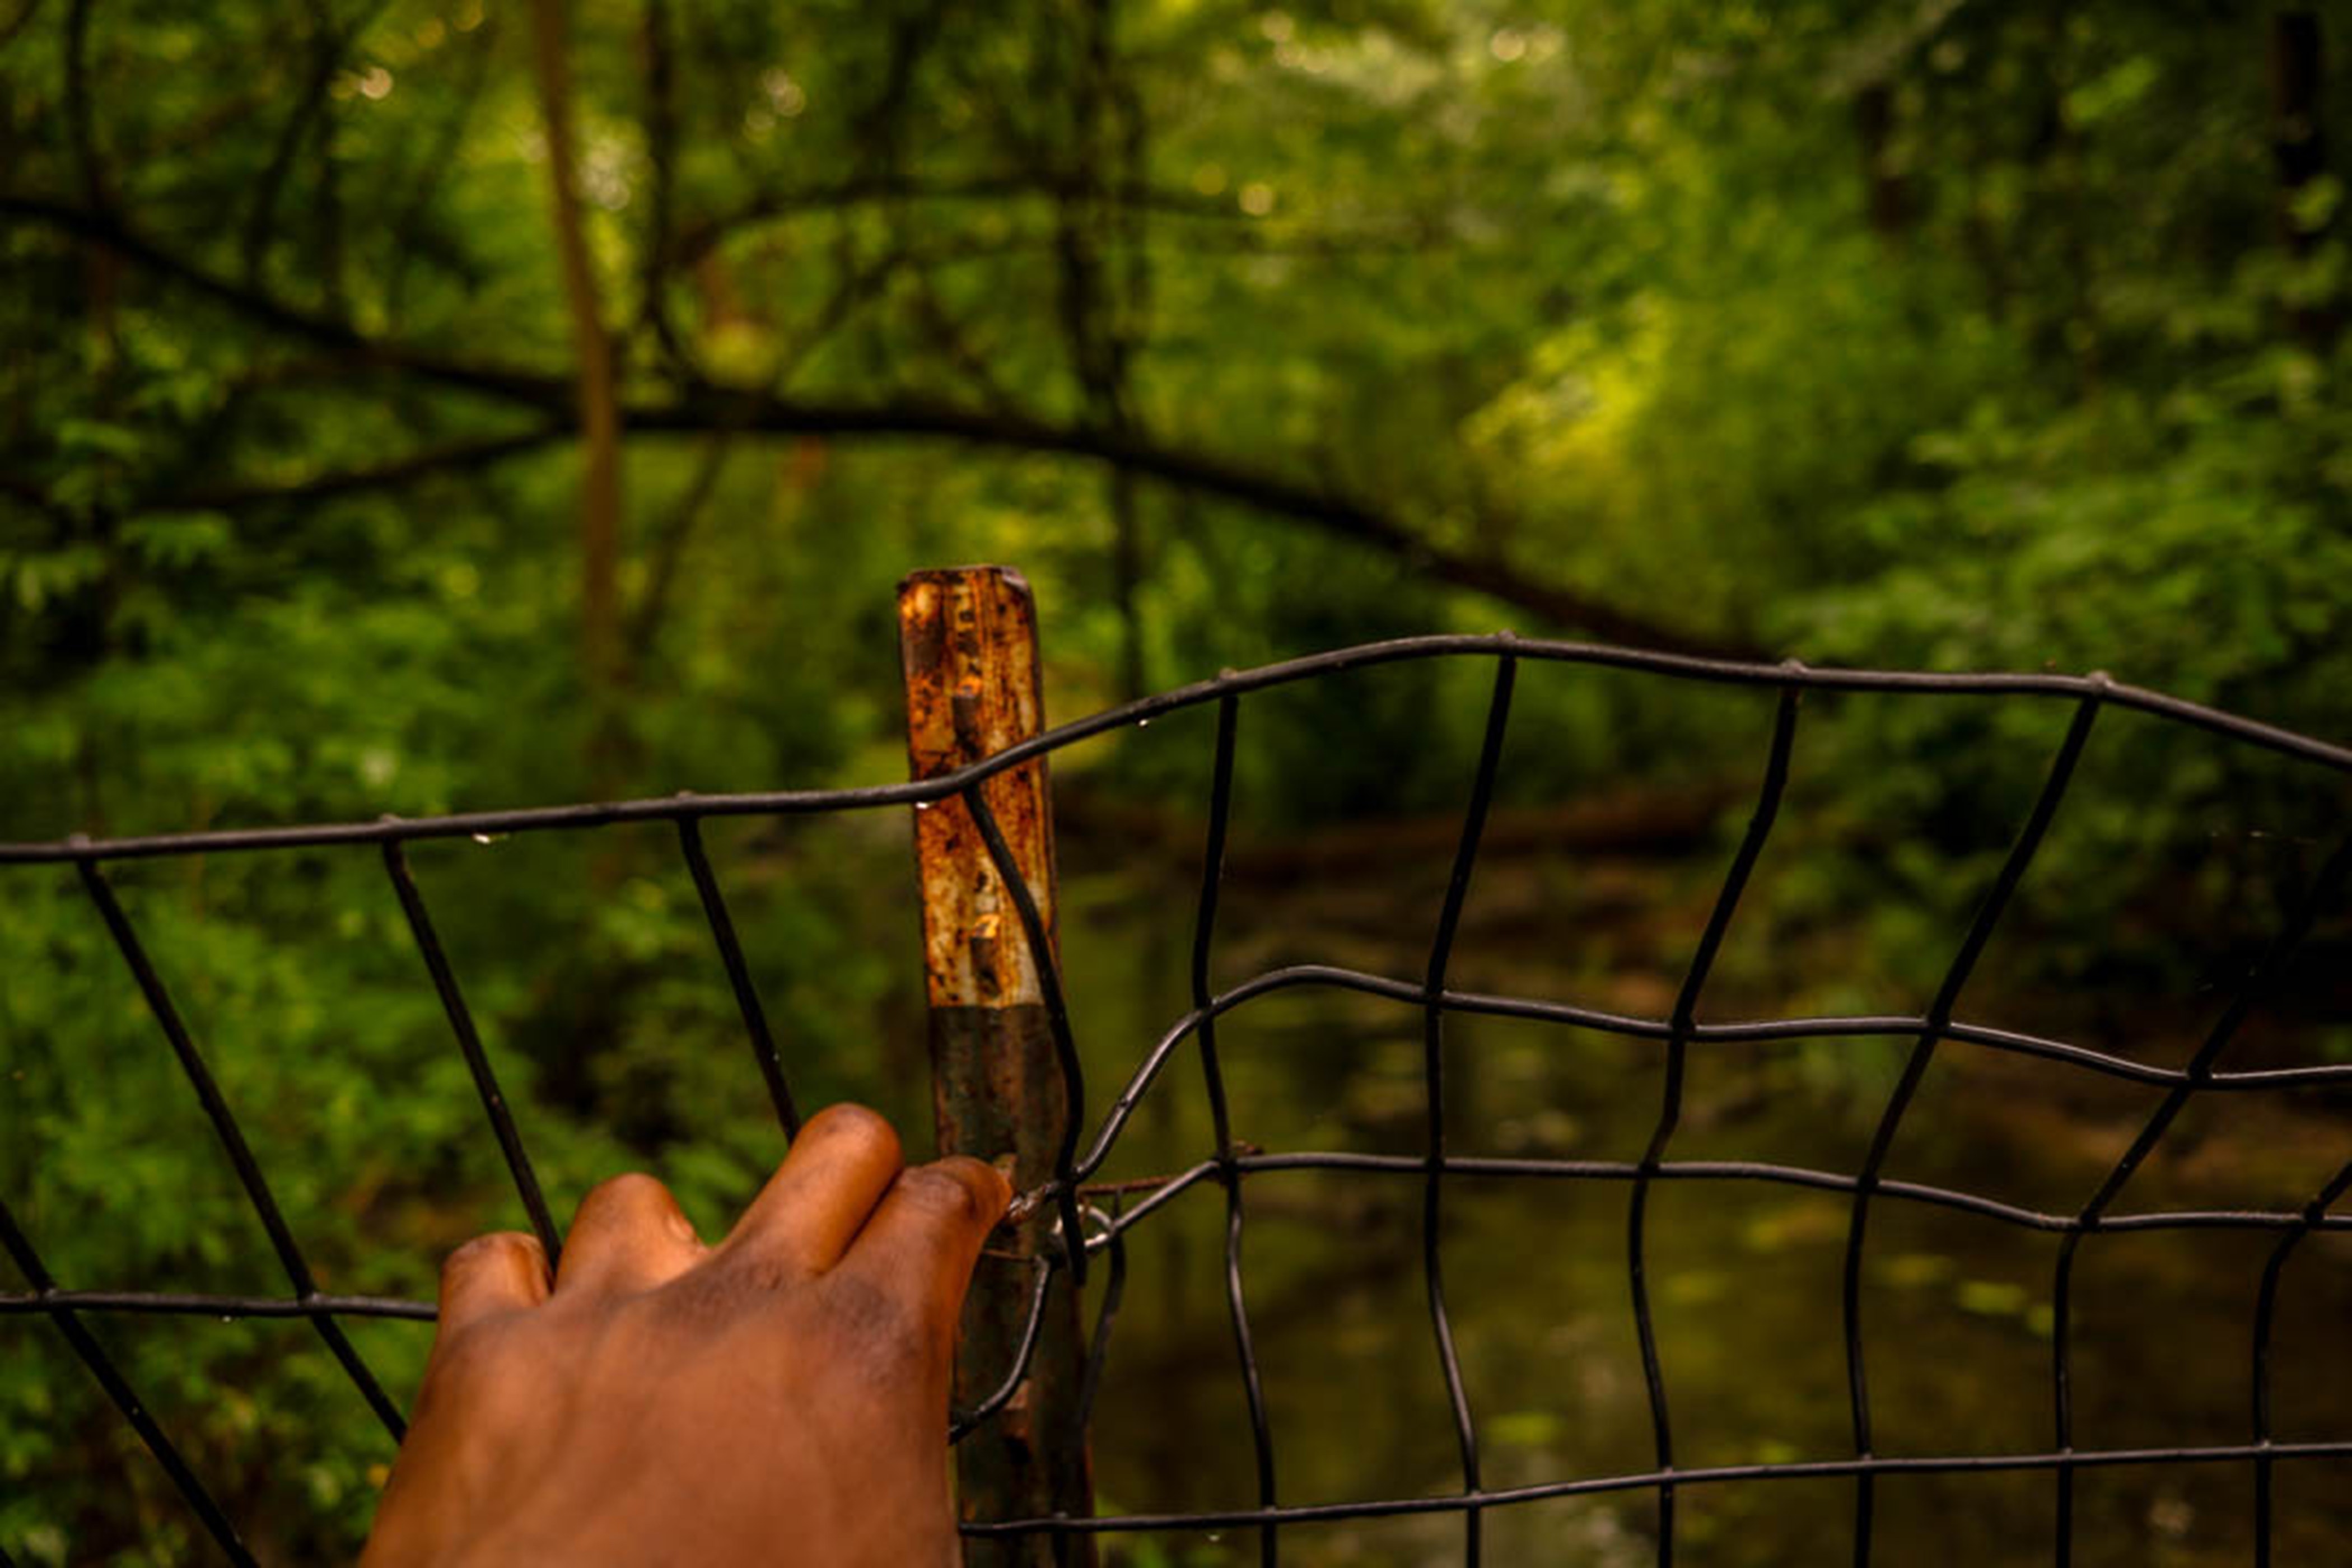
nature, leaf, fence, tree, hand, finger, forest, branch, plant, jungle, wildlife, wire fencing